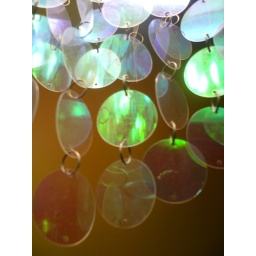
lamp above my bed